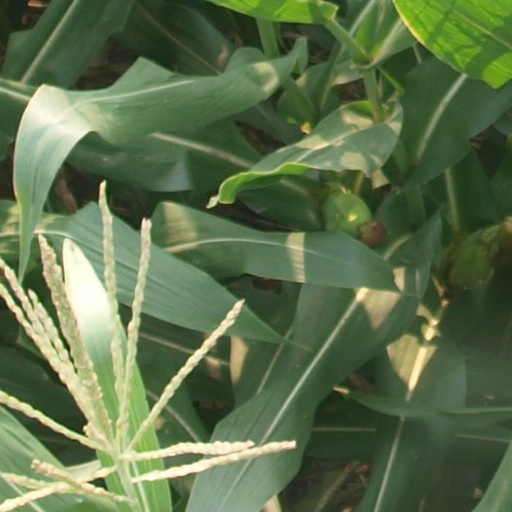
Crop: maize; corn